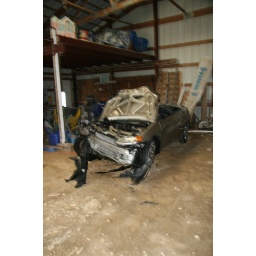
car in barn